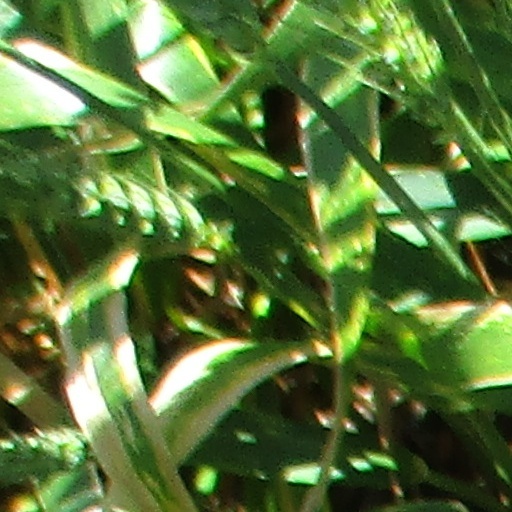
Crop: wheat